Poing station

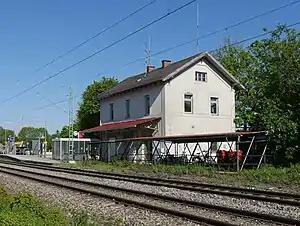
Station building, 2020

Poing station is a railway station in the municipality of Poing, located in the Ebersberg district in Bavaria, Germany.